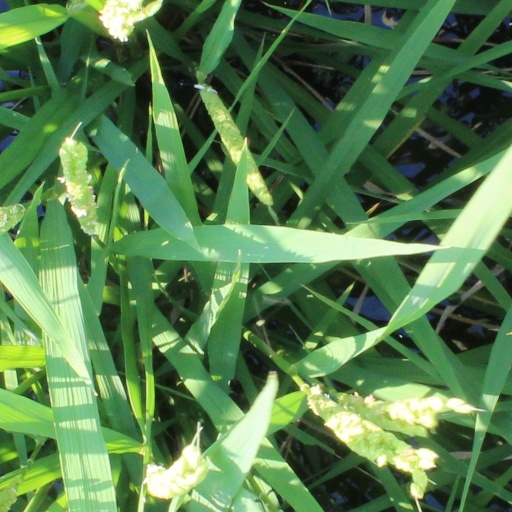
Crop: rice